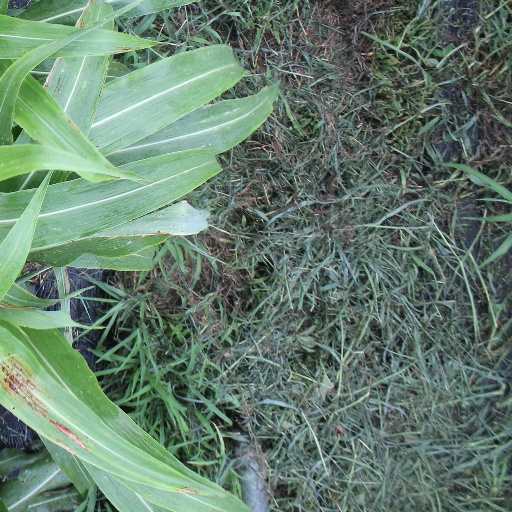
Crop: sorghum